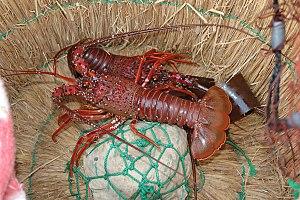
Les antennes sont des organes sensoriels présents chez les Mandibulates. Elles enregistrent les sensations du toucher et du goût. Pour cela, elles portent des sensilles nombreuses.